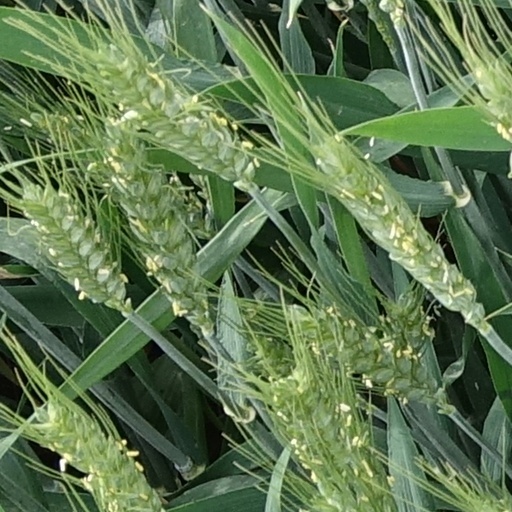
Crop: wheat